Sky position (RA, Dec in degrees): 135.518, 18.435
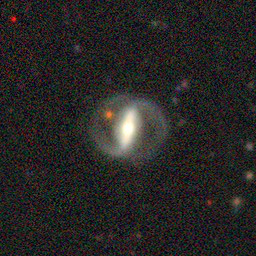
Galaxy morphology: Barred Spiral Galaxies